Karl Biedermann

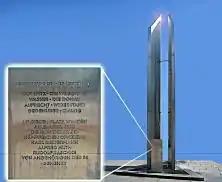
Memorial in Wien-Floridsdorf

However, "Operation Radetzky", planned for 6 April 1945, was discovered. Biedermann was arrested the night from 5 to 6 April 1945 and brought to a drumhead court-martial and sentenced to death. On 8 April 1945 Biedermann was hanged together with two other resistance fighters, captain Alfred Huth and Rudolf Raschke in public at Floridsdorfer Spitz in Vienna. The chief of "Sicheitspolizei and SD", Rudolf Mildner personally took command at the hanging place.